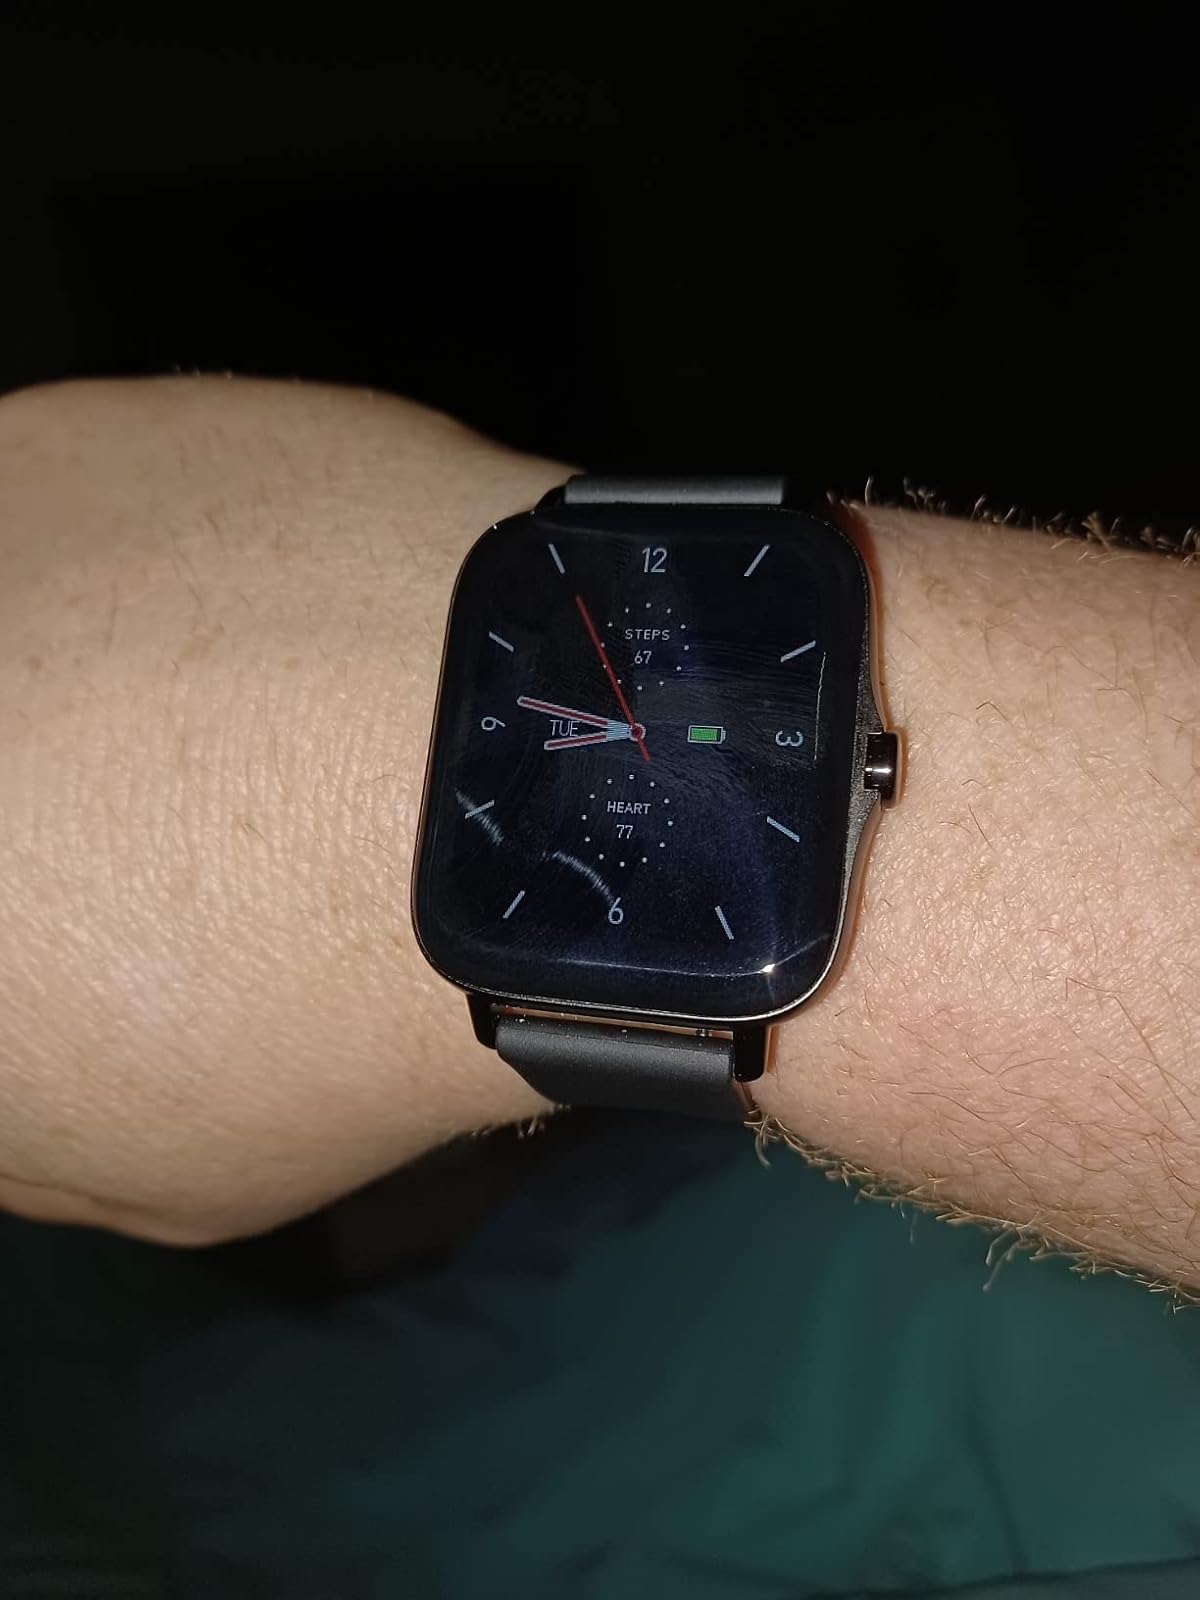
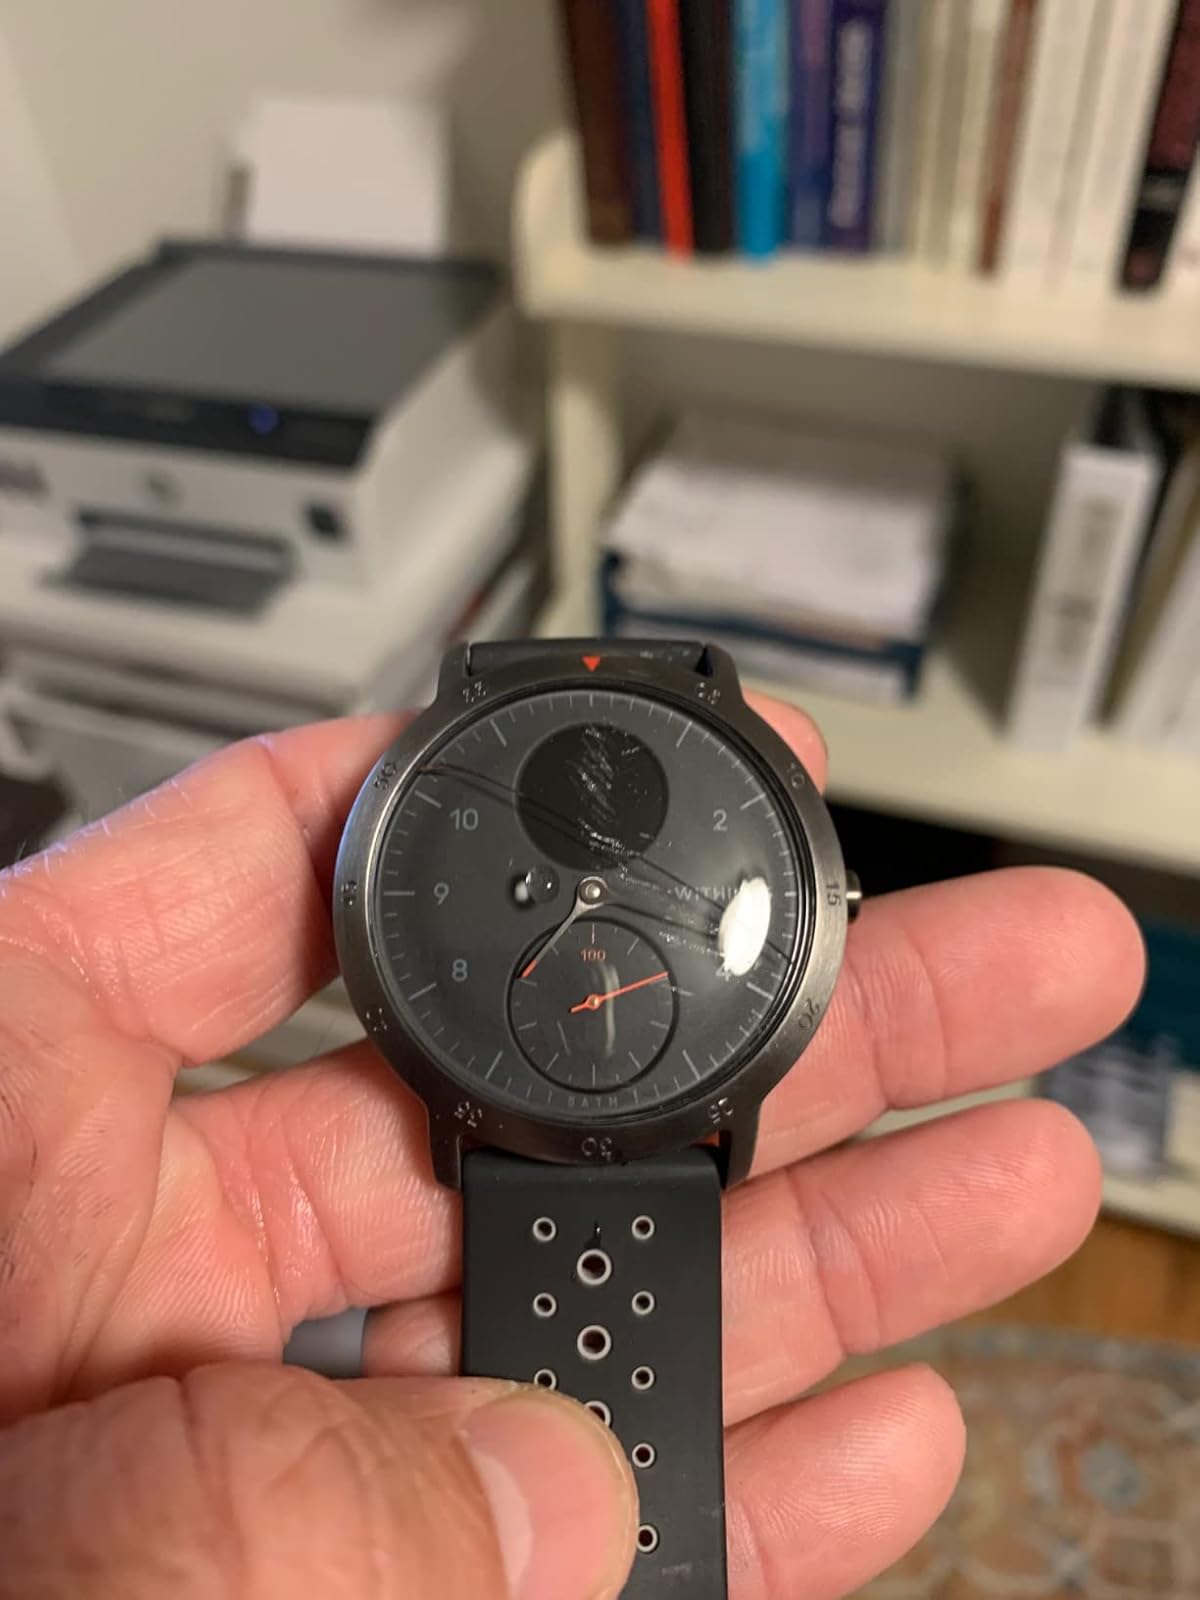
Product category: smartwatch
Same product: no